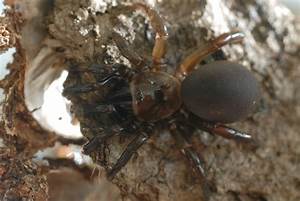
Label: spider